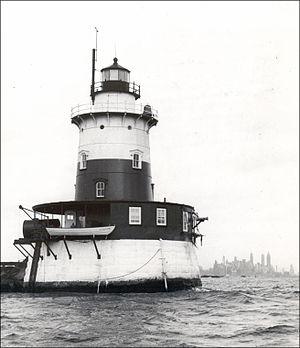
Le phare de Robbins Reef, est un phare offshore caisson situé au large du Constable Hook à Bayonne dans le Comté de Hudson, New Jersey.